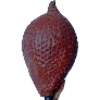
Label: salak